Guernsey (Australian rules football)

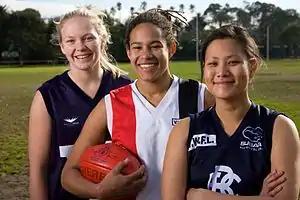
Australian rules footballers wearing guernseys

A guernsey (also called a jumper) is a type of shirt worn by Australian rules footballers. It is typically sleeveless, although long sleeves may also be worn.